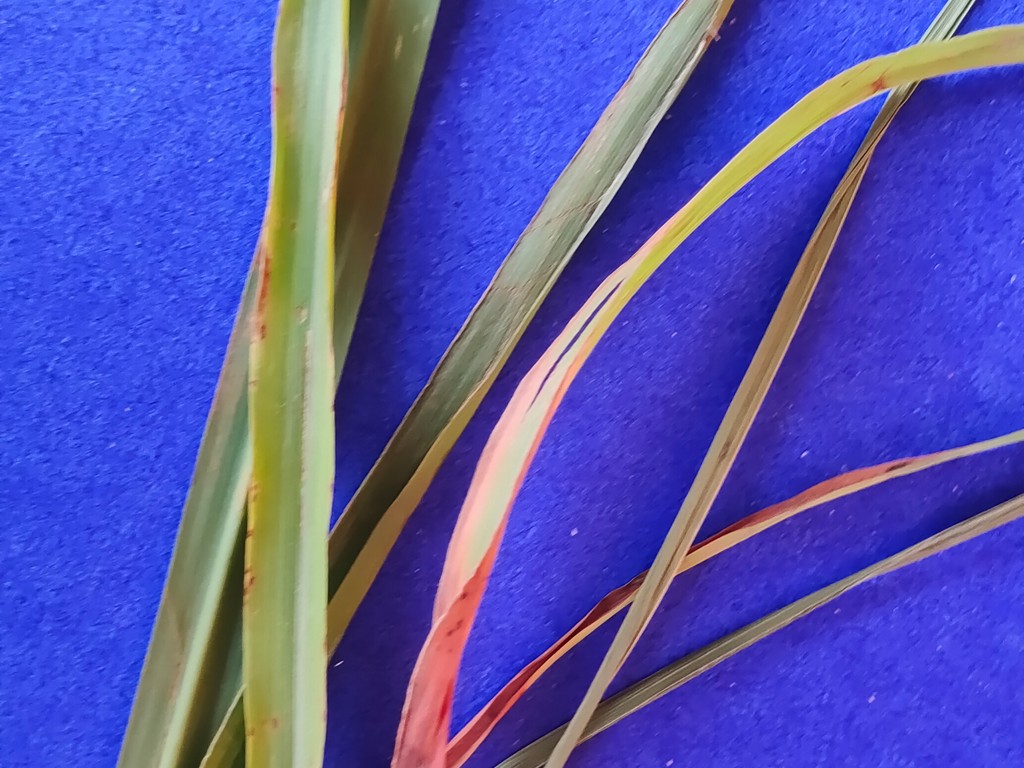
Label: Unhealthy